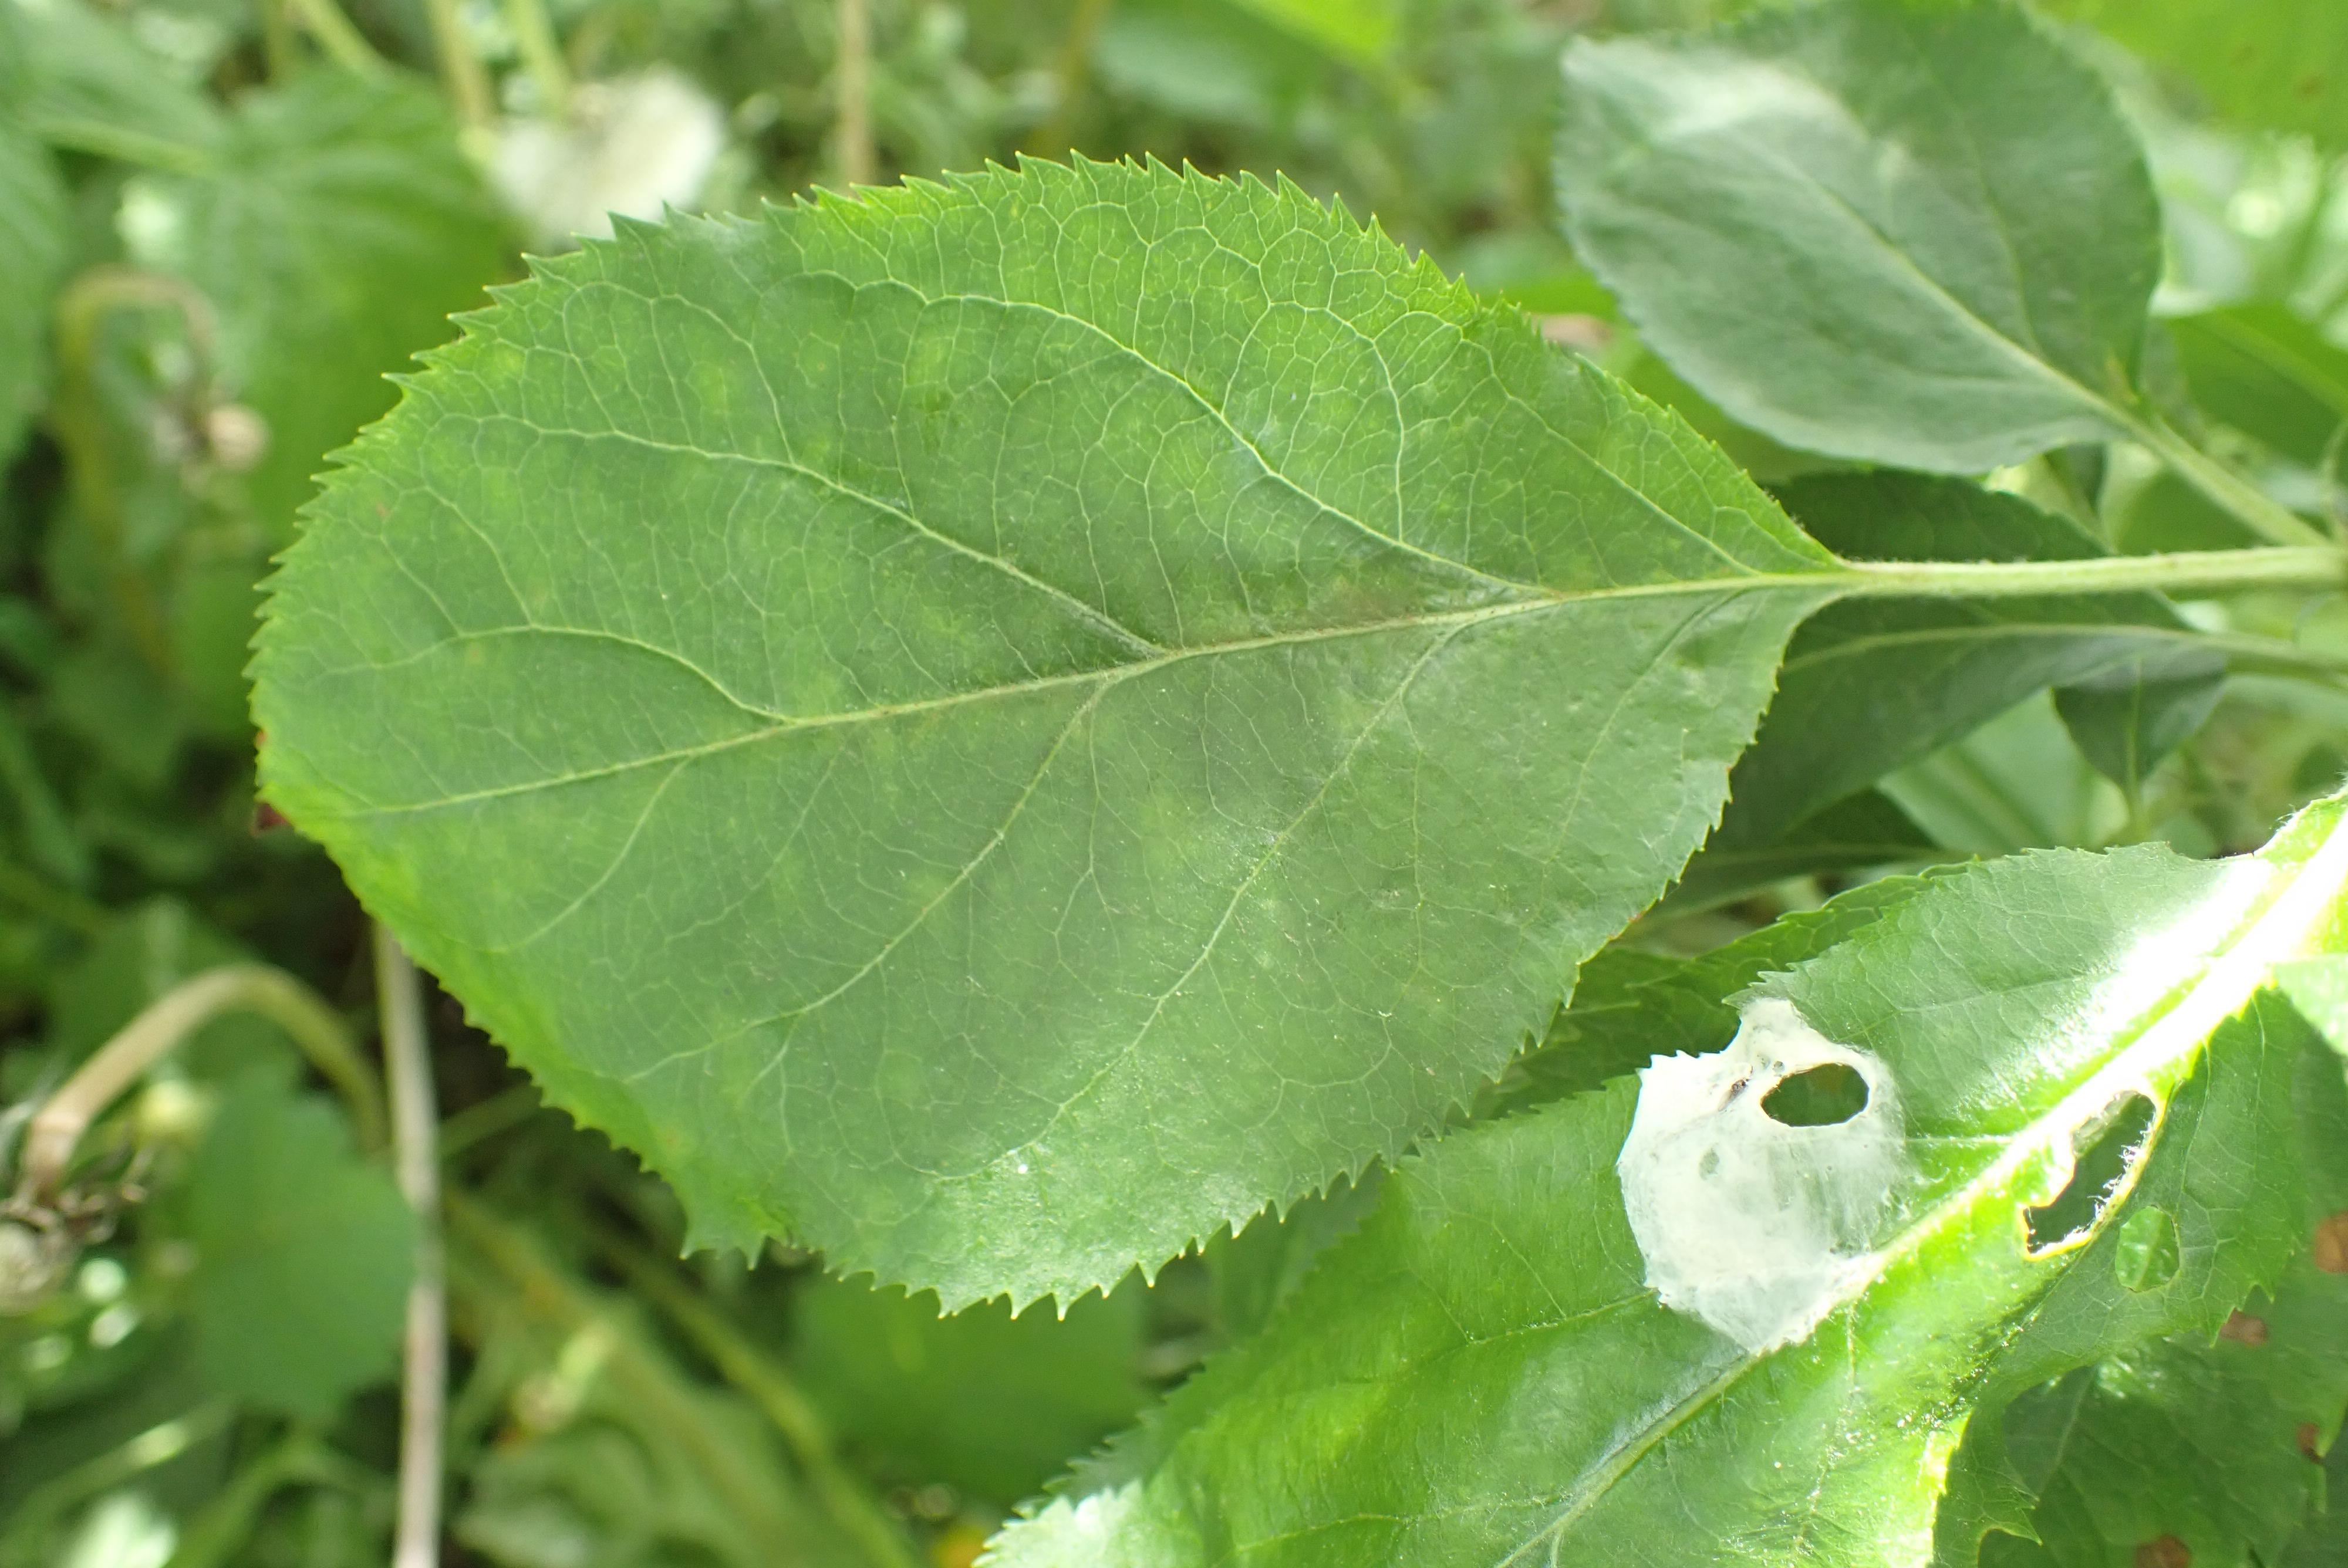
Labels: scab